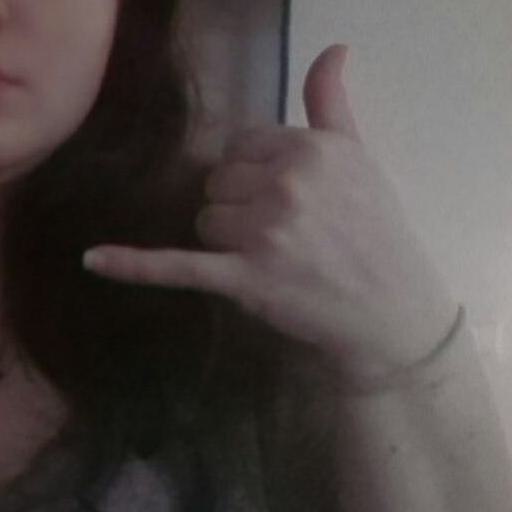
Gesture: call